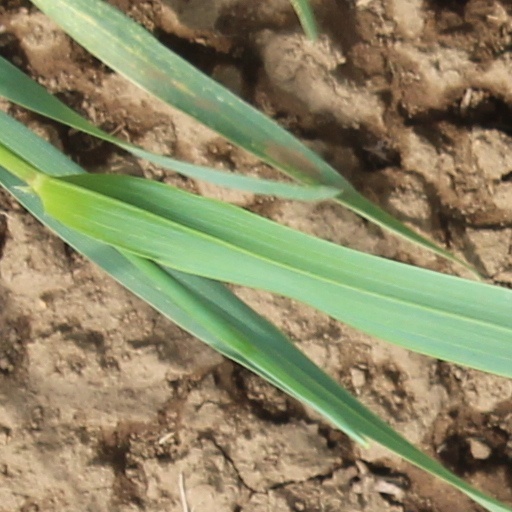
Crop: wheat